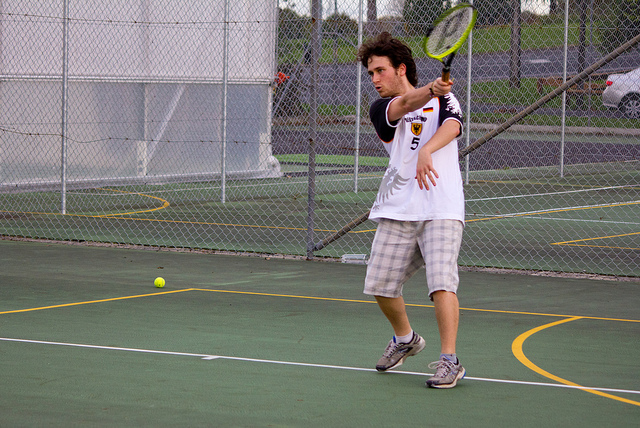
một người đàn ông đang chơi tennis ở trên sân